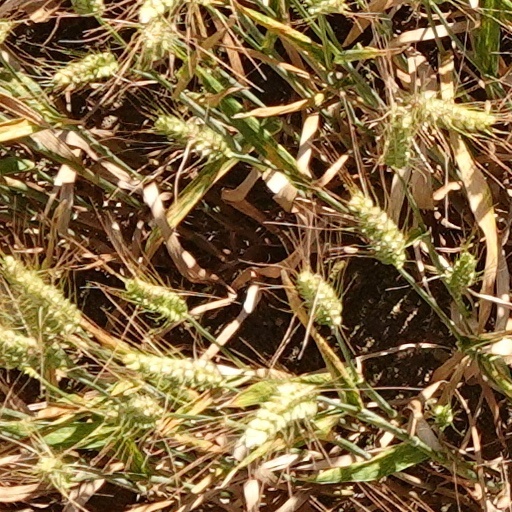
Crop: wheat